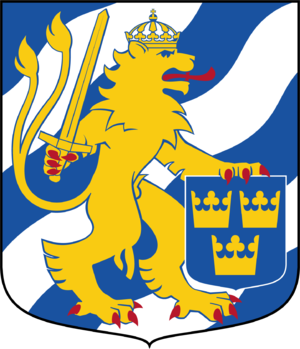
Göteborgs byvåben
Göteborgs byvåben
Göteborgs byvåben indeholder billeder fra Sveriges store rigsvåben og skal symbolisere at byen er Sveriges værn mod vest. Løven er hentet fra Folkungaslægtens våben, som i 1600-tallet betragtedes som Götalands våben og det holder våbnet for Sverige, de tre kroner, og forsvarer dette med et sværd. Den ældste beskrivelse af våbenet forekommer i et privilegiebrev fra 1607.